Souks of Tunis

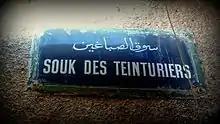
Metal plaque showing the name of the souk

Built under the Hafsid dynasty, the souk En Nhas or souk of copper is specialized in the sale of copper utensils. It is located between the souk El Grana and the Kasbah Street.